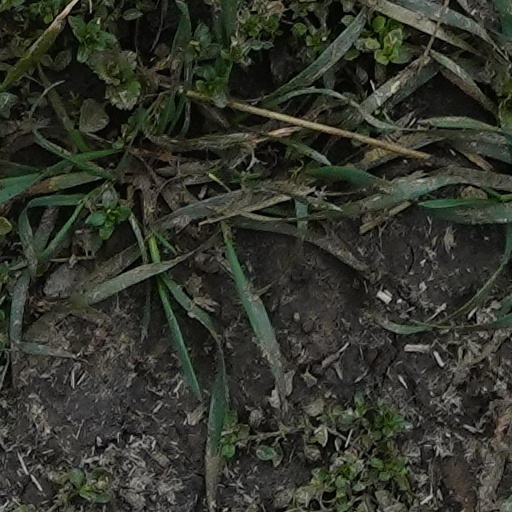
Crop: wheat